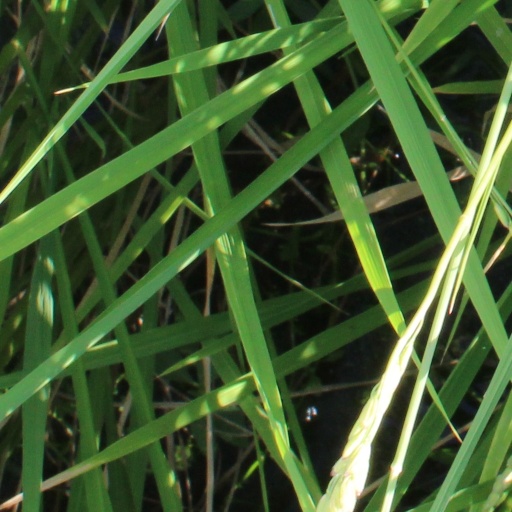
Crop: rice